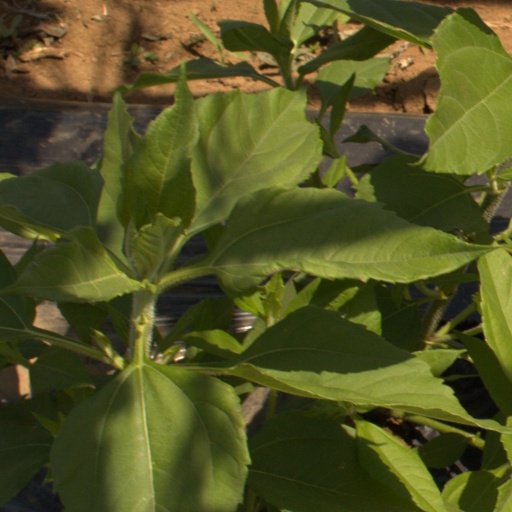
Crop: Jerusalem artichoke